Jazz Johnson

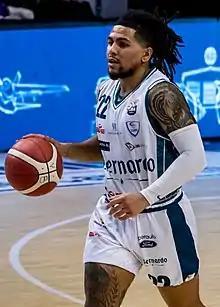
Johnson in 2020

Jaaziel "Jazz" Johnson (born September 26, 1996) is an American professional basketball player for Real Sebastiani Rieti of the Italian Serie A2. He played college basketball for Portland and Nevada.